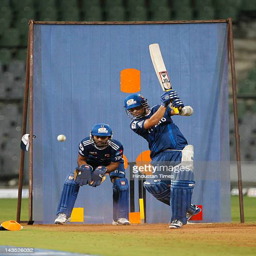
cricket players during the practice session